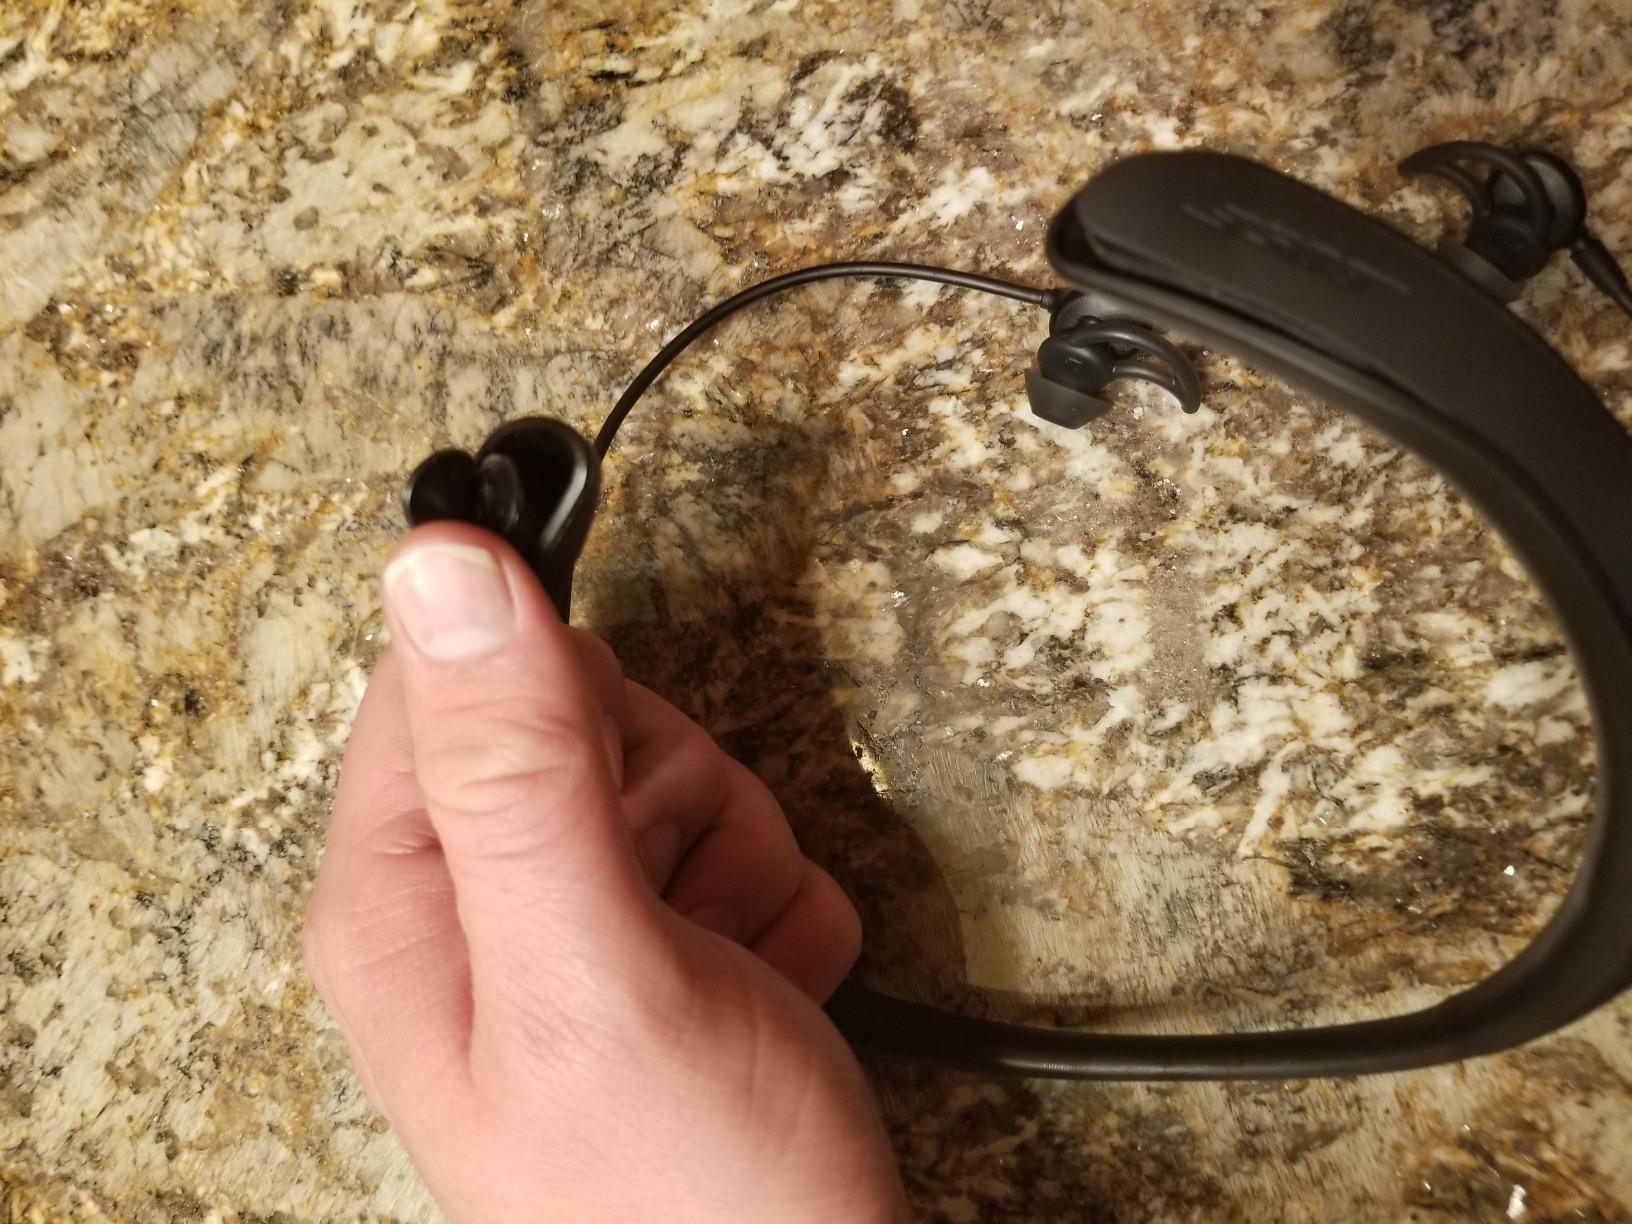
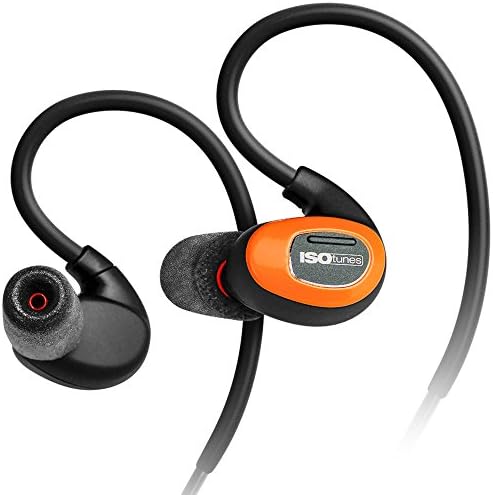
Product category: headphones
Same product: no